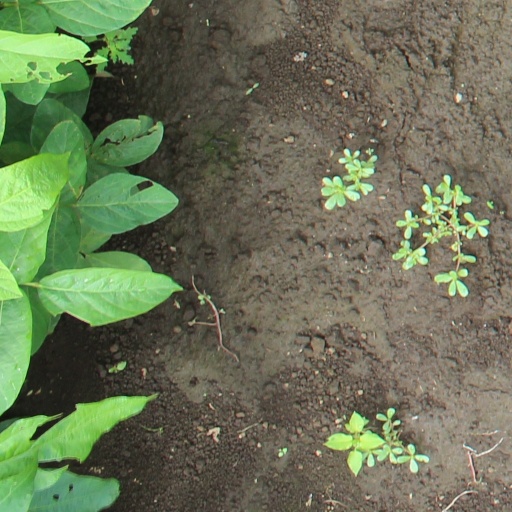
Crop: soybean